L-KO Motion Picture Company

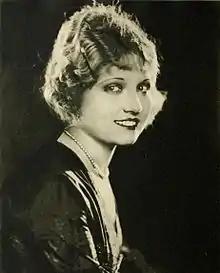
Silent film star Eva Novak made her film debut with L-KO in "Roped into Scandal" (1917). Another of her films with L-KO, "The Sign of the Cucumber", survives.

By the spring of 1914, Henry "Pathé" Lehrman had directed several important Keystone Cops comedies including "The Bangville Police" (1913) and "Kid Auto Races at Venice" (1914), Charlie Chaplin's debut. Wooed away from Mack Sennett by producer Fred J. Balshofer, Lehrman left Keystone, along with star performer Ford Sterling, to found Sterling Comedies under the umbrella of the Universal Film and Manufacturing Co., later Universal Pictures. After a relatively short time, Lehrman was fired from Sterling Comedies and founded L-KO as a separate unit within Universal.